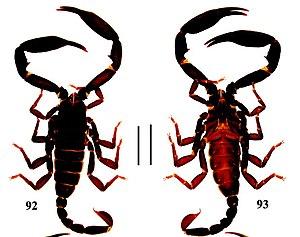
Euscorpiops xui
Euscorpiops xui est une espèce de scorpions de la famille des Euscorpiidae.